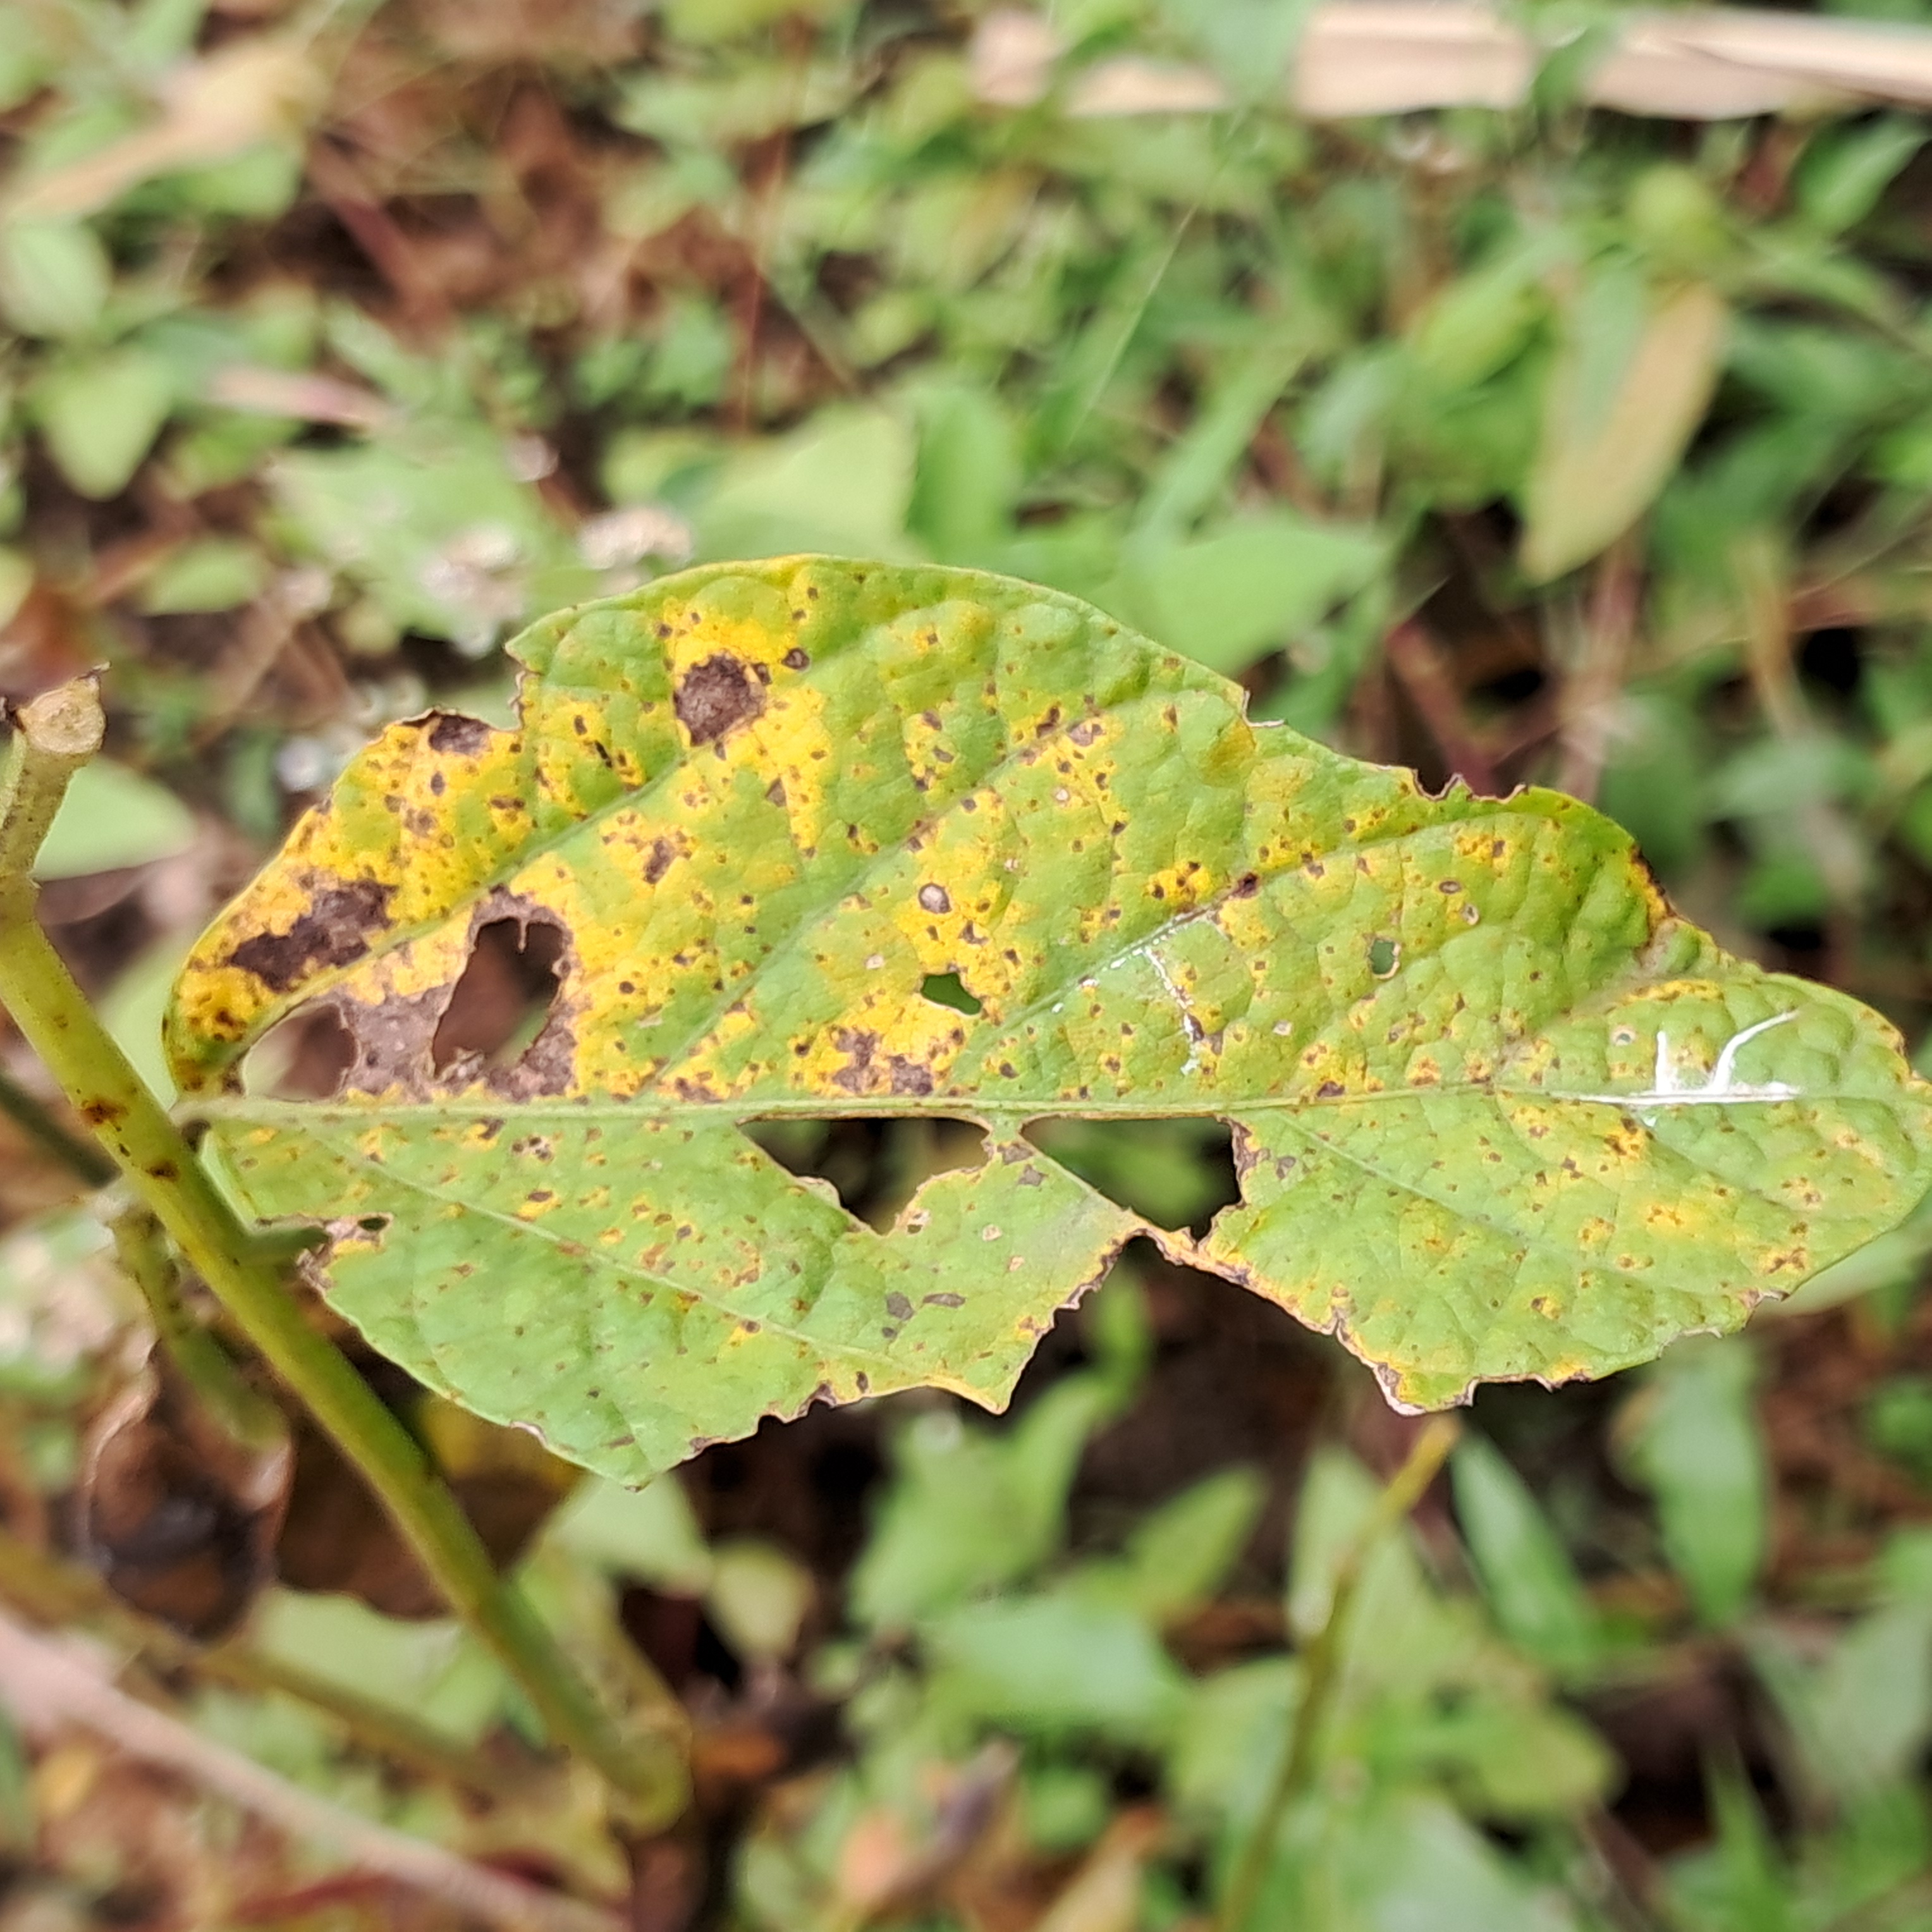
Label: Rust